Paraguay–Taiwan relations

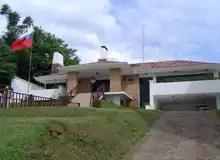
Consulate-General of Taiwan in Ciudad del Este

The Republic of Paraguay and the Republic of China (Taiwan) established diplomatic relations on 8 July 1957.